Port Authority (film)

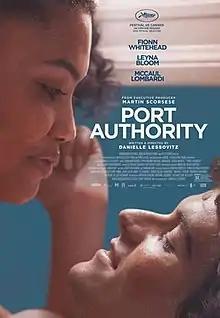
Official poster

Port Authority is a 2019 drama film written and directed by Danielle Lessovitz. It stars Fionn Whitehead, Leyna Bloom, McCaul Lombardi and Louisa Krause. Martin Scorsese serves as an executive producer under his Sikelia Productions banner. It premiered at the Cannes Film Festival in the section on May 18, 2019. It released in France on September 25, 2019, by ARP Selection, and was released in the United States on May 28, 2021, by Momentum Pictures.